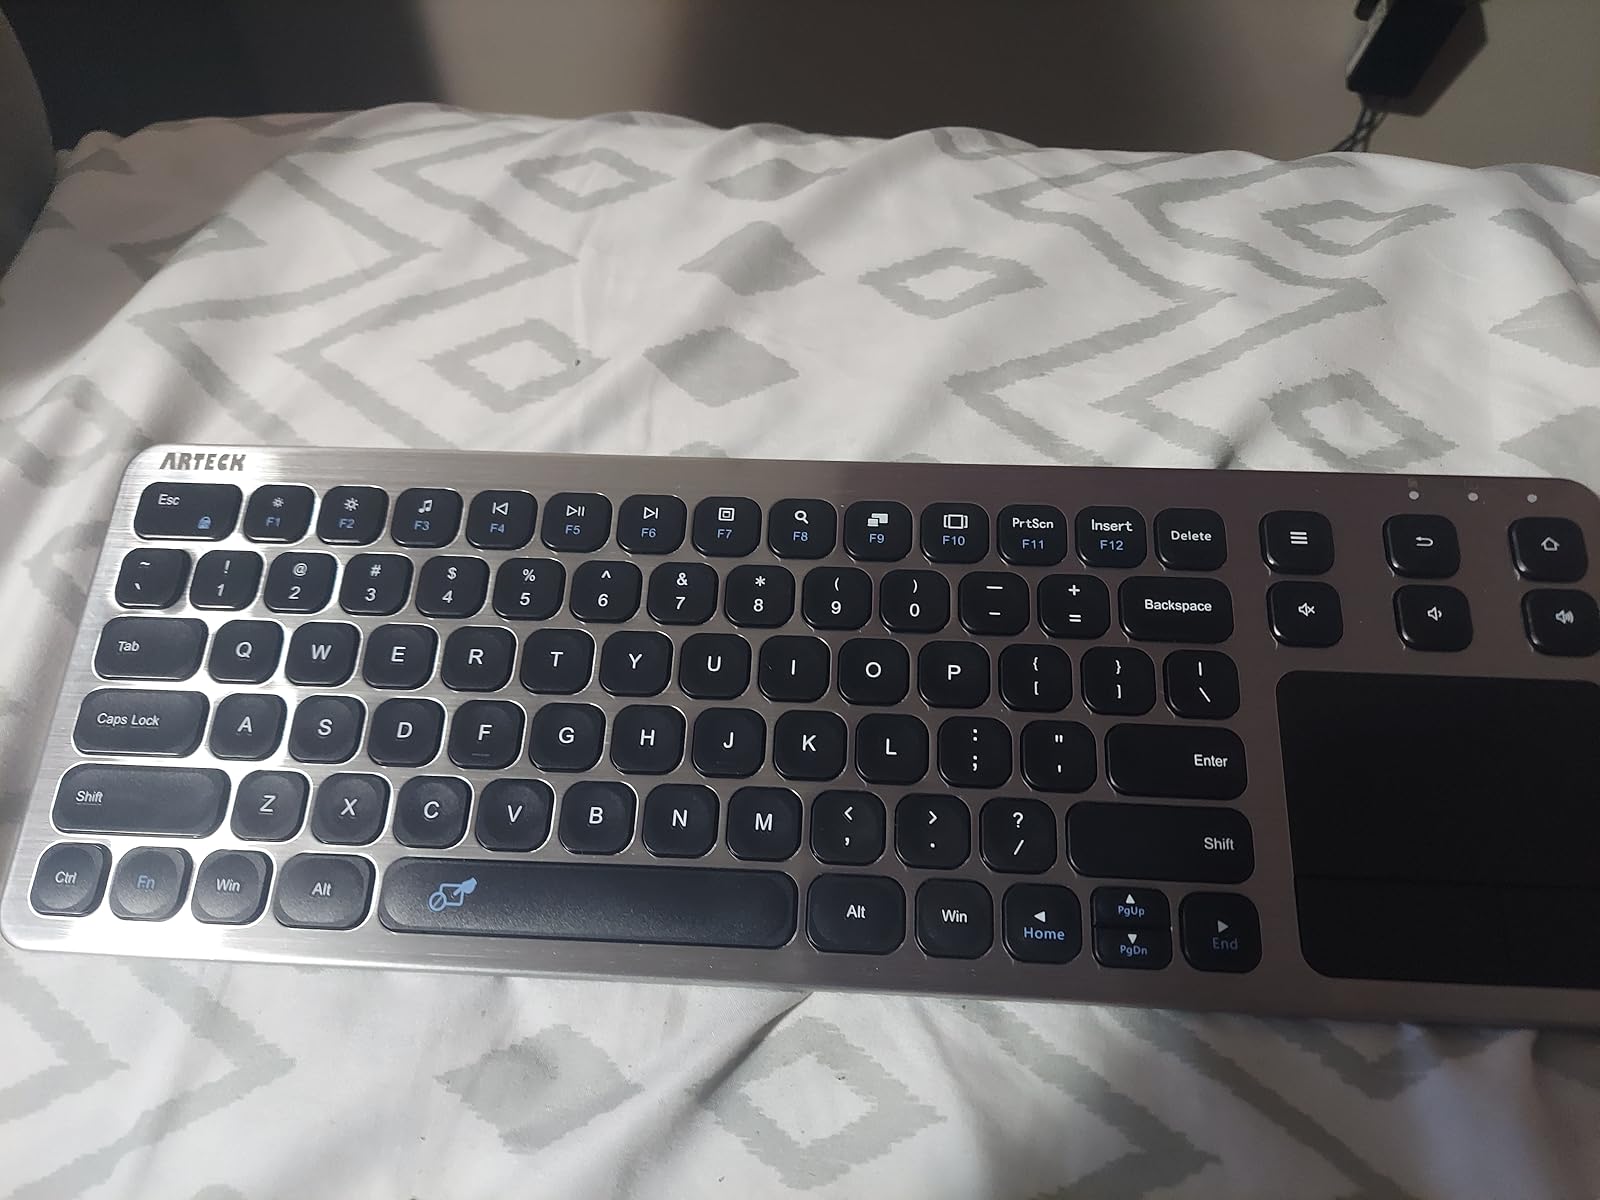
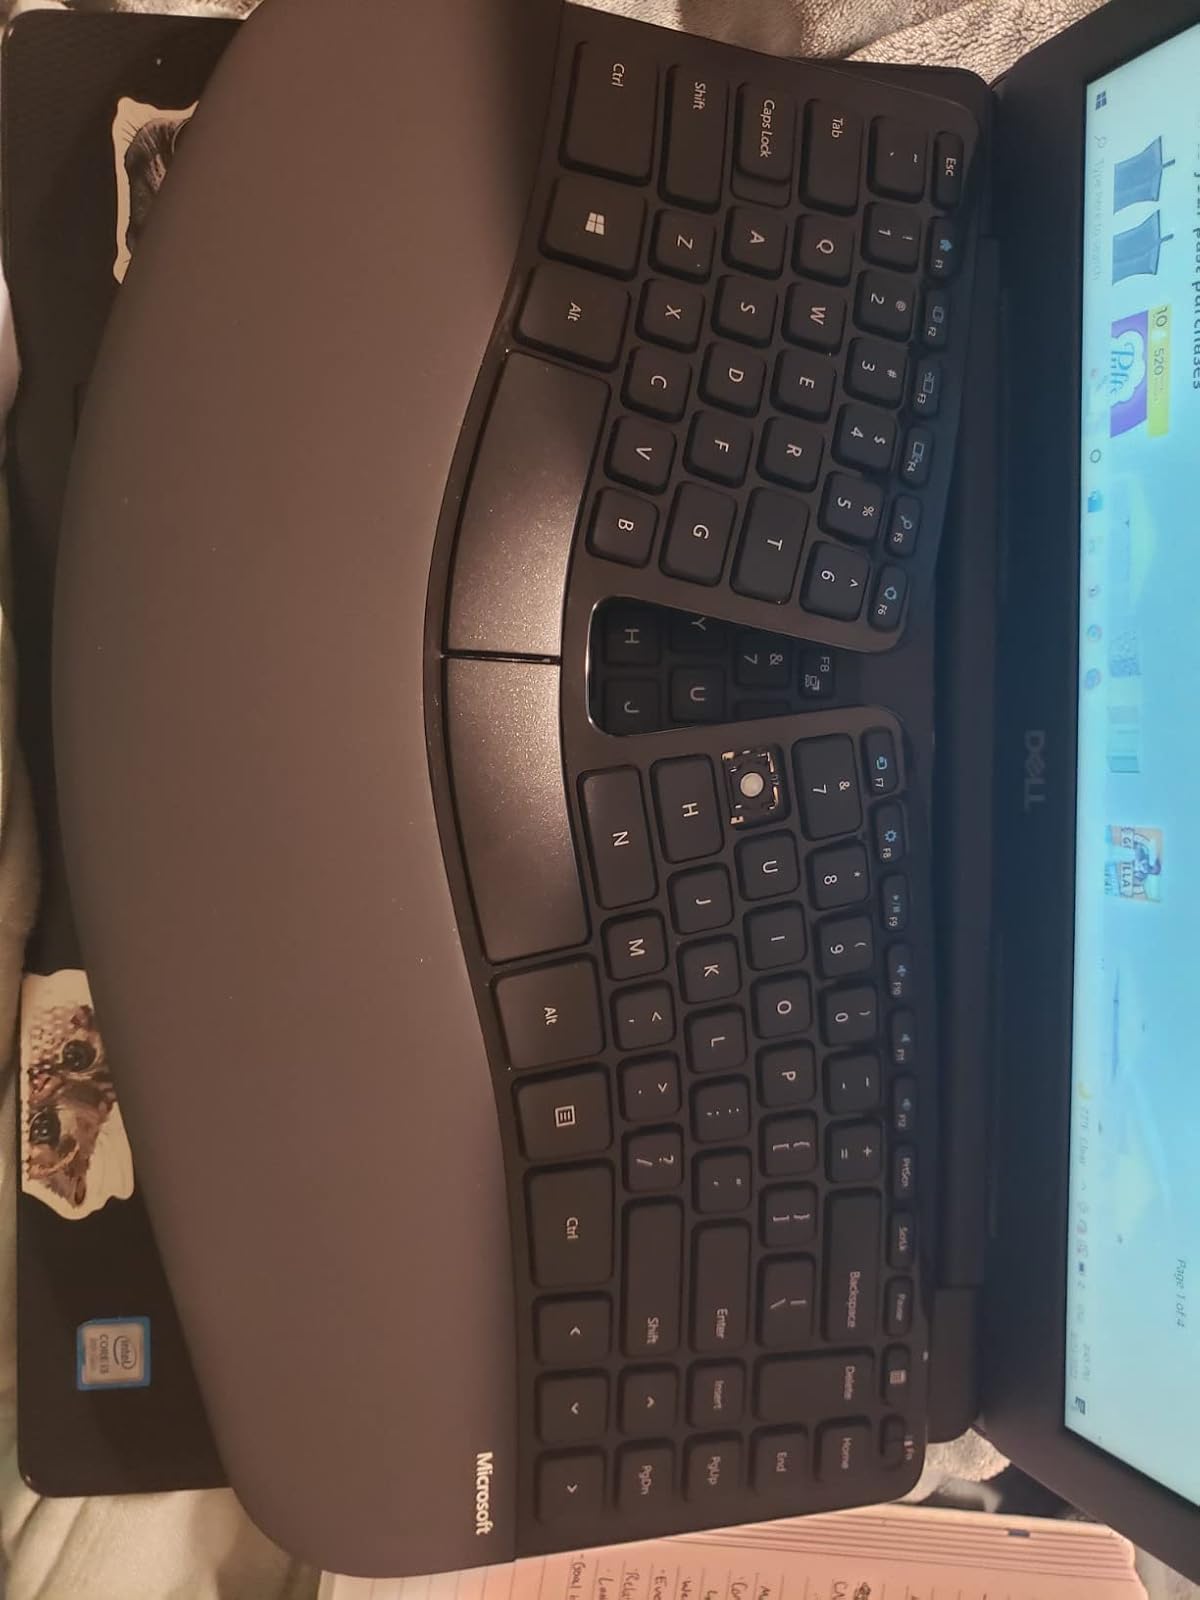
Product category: keyboard
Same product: no